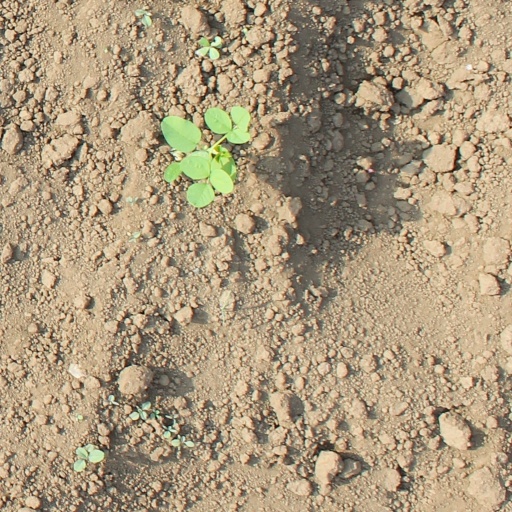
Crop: soybean